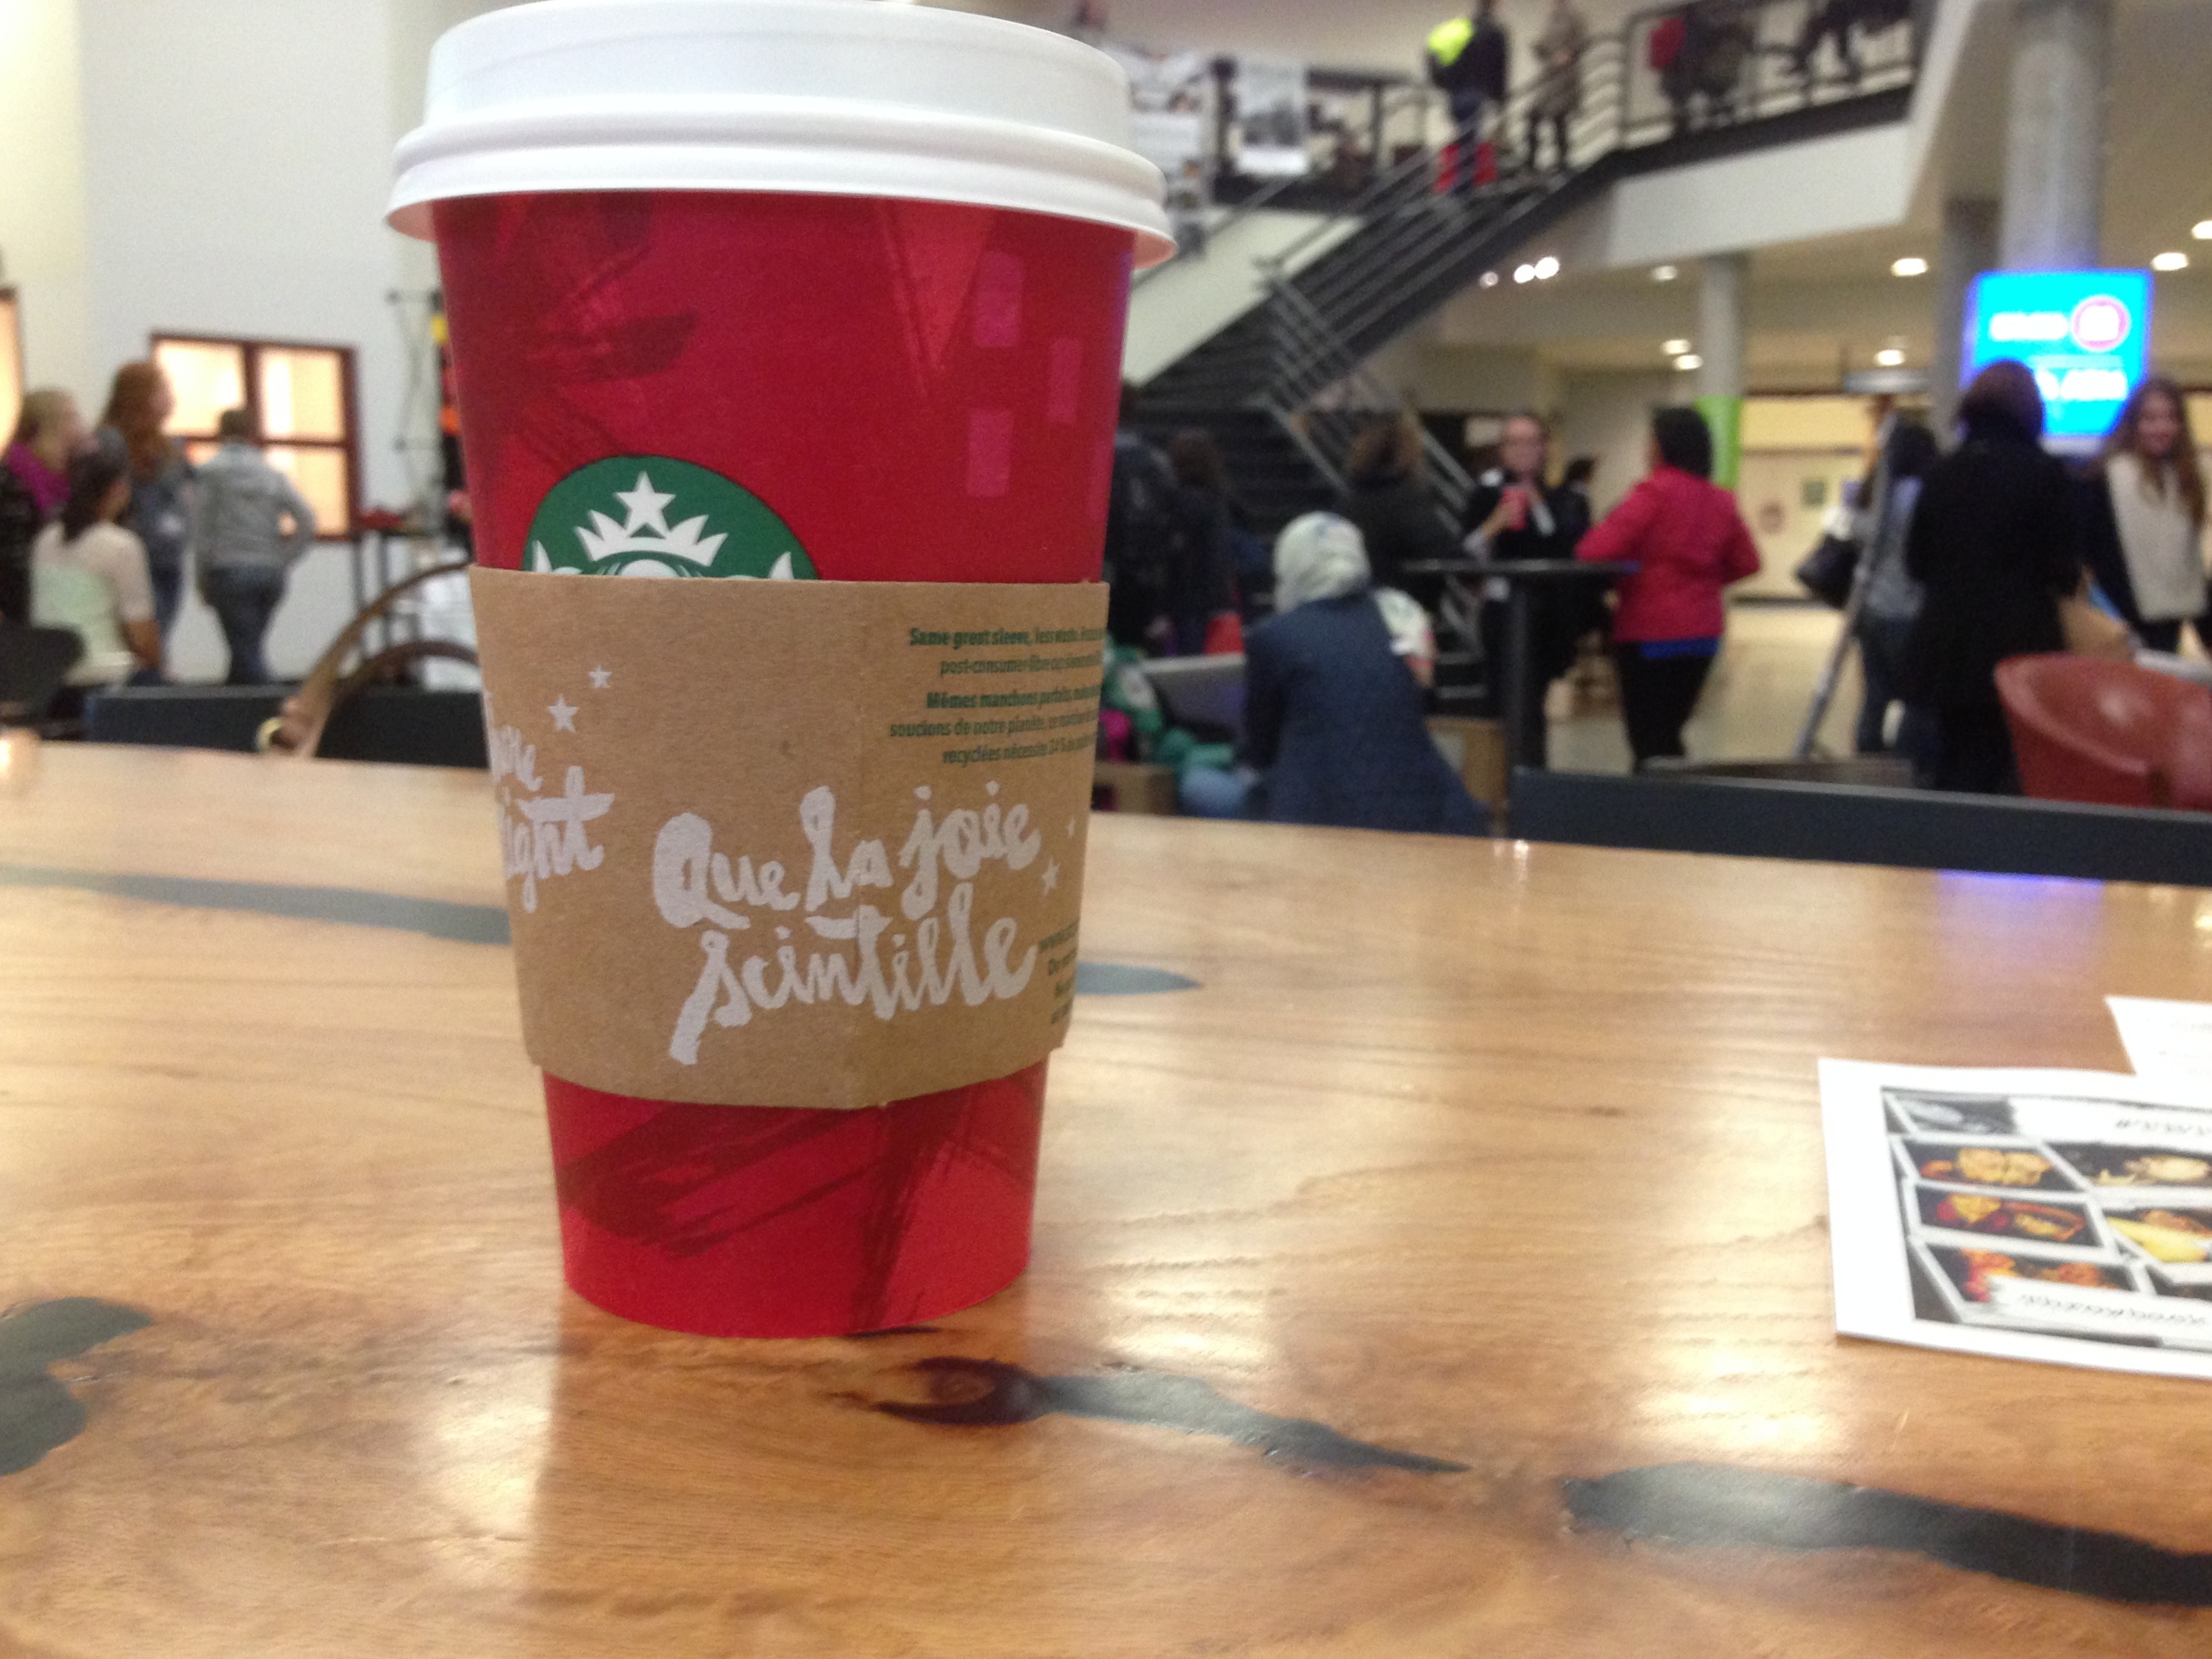
coffee, drink